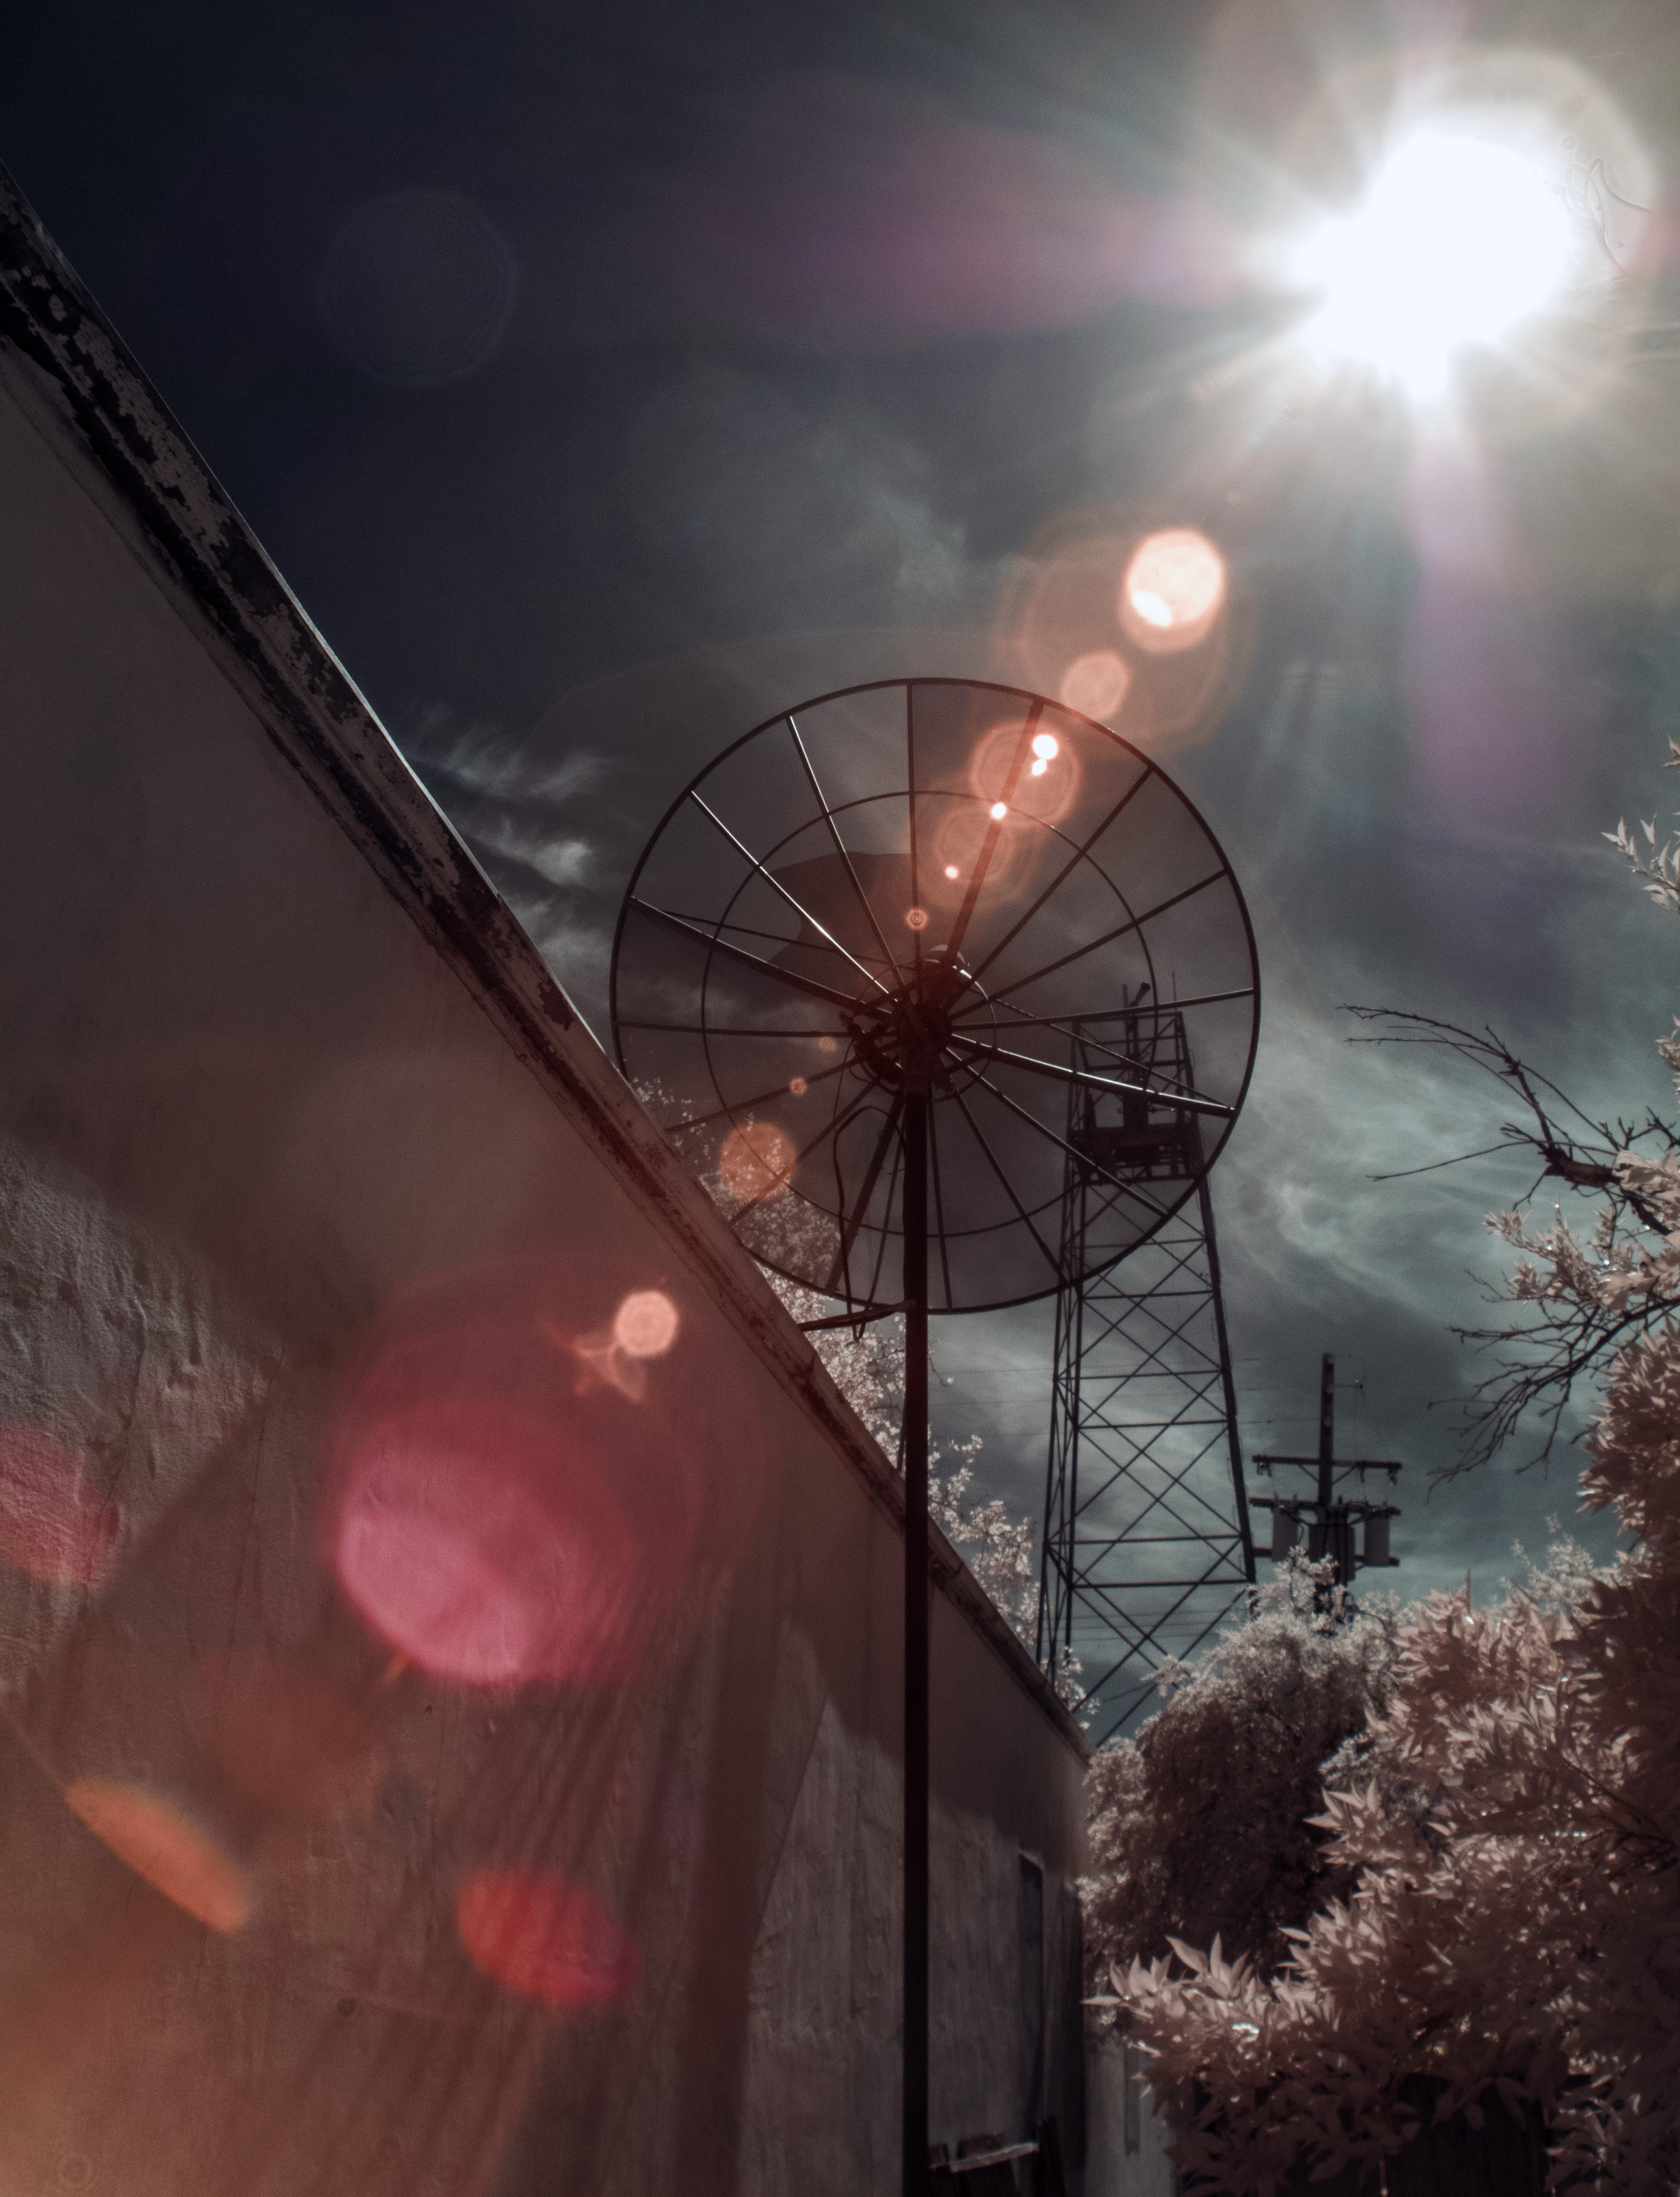
light, cloud, sky, night, sunlight, morning, flower, evening, dish, reflection, color, darkness, lighting, flare, winters, shape, hss, infrared, sly, happyslidersunday, atmosphere of earth